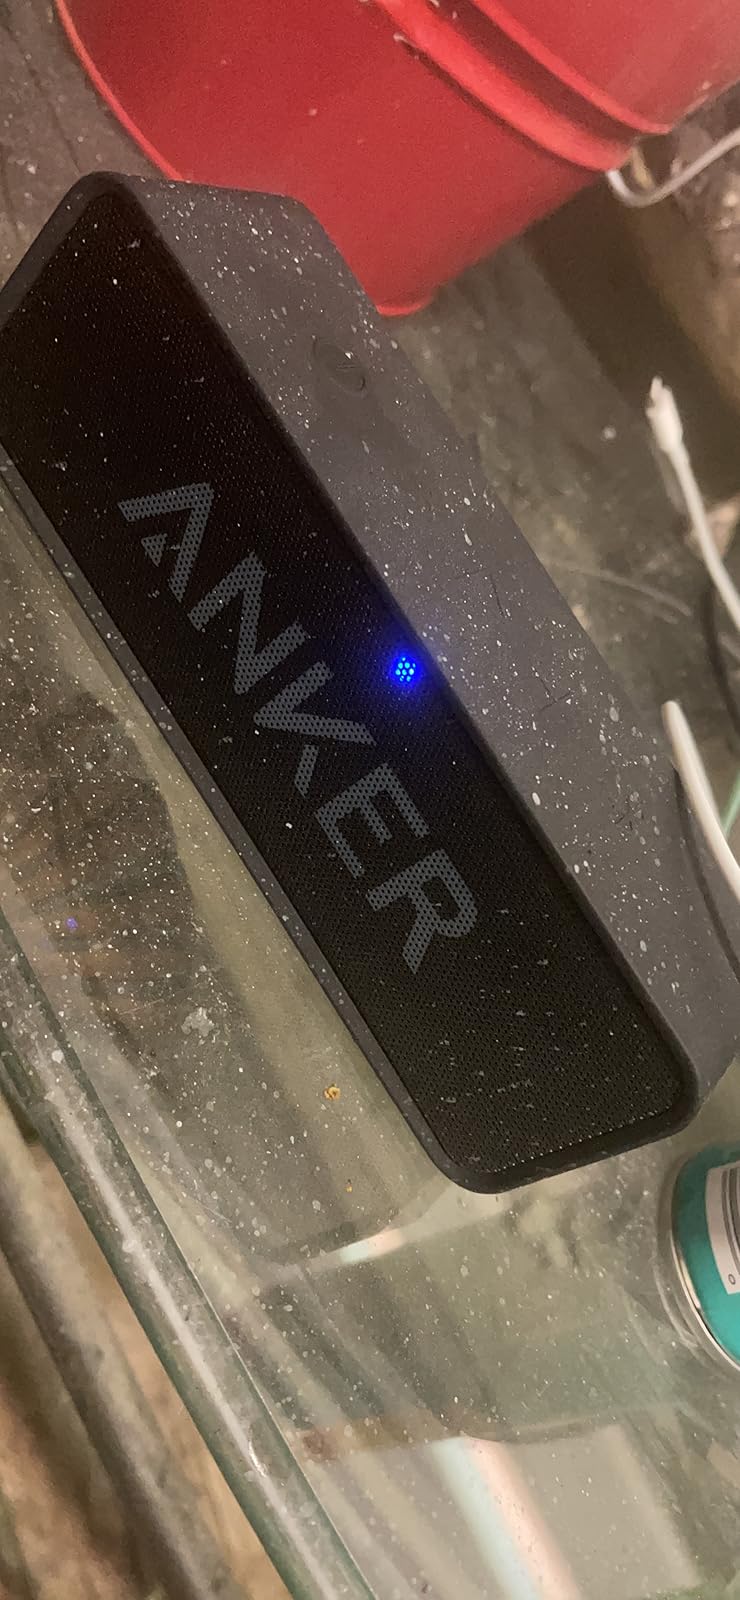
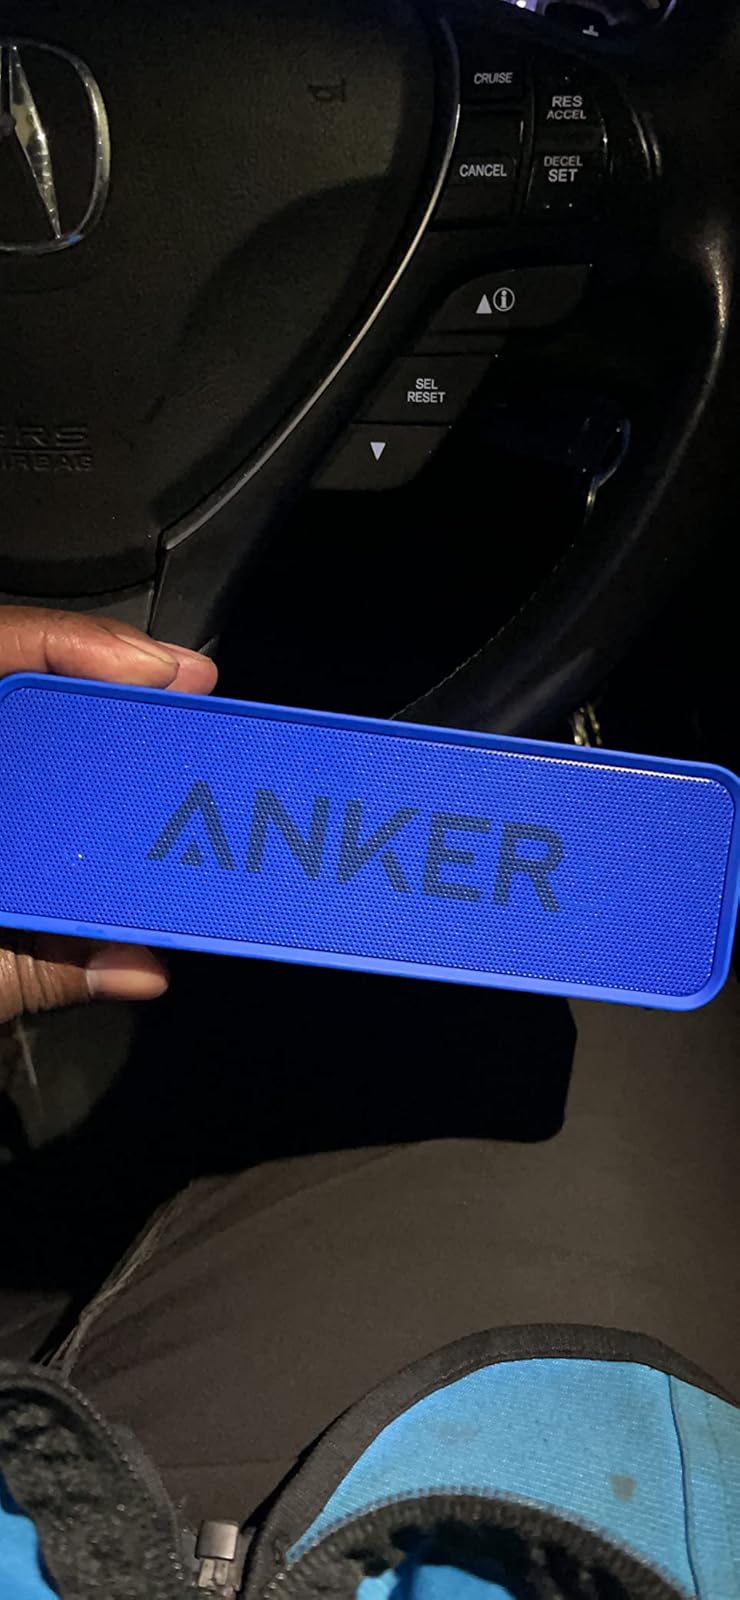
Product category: speaker
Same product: no